La Bruère-sur-Loir

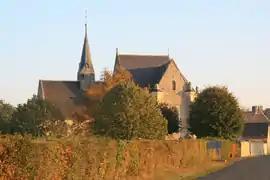
The church of Saint-Martin

La Bruère-sur-Loir (literally "La Bruère on Loir") is a commune in the Sarthe department in the region of Pays de la Loire in north-western France.